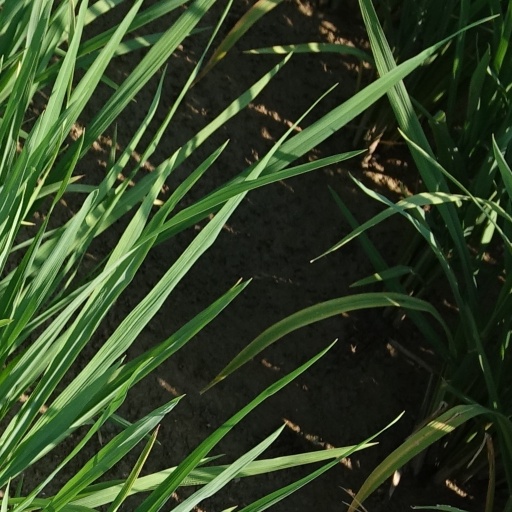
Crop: rice